Mabura

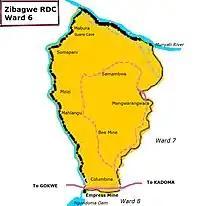
Zhombe Ward 6 map

The Zibagwe Rural District Council runs the ward and at present the ward is represented by a male councillor, on a ZANU-PF ticket.